College of Europe

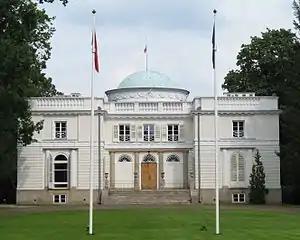
Potocki Palace in Natolin

The Bruges campus is situated in the centre of Bruges since its establishment in 1949. Bruges is located in the Flemish Region of Belgium, a Dutch-speaking area, although the college does not use Dutch as one of its working languages.